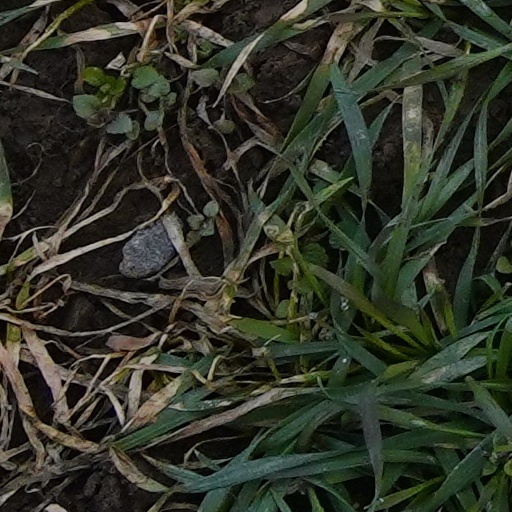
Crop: wheat